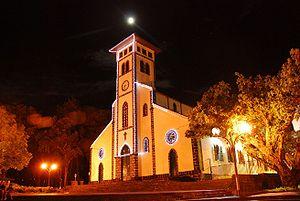
L'église Saint-François de Sales, au Tampon.
Le Tampon est une commune de l'île de La Réunion, la quatrième plus importante en nombre d'habitants.
Cette liste des églises de La Réunion recense les églises catholiques romaines de l'île de La Réunion, département d'outre-mer français dans le sud-ouest de l'océan Indien.